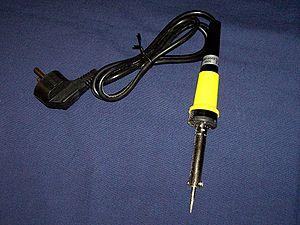
Un fer à souder, ou plus précisément un fer à braser, est un outil chauffant permettant de réaliser une opération de brasage similaire à l'équivalent portatif de la lampe à souder à gaz.